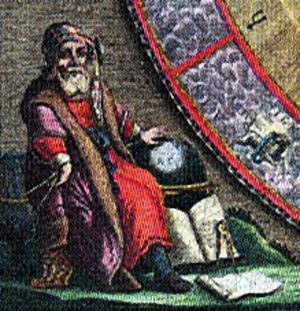
Aristarchos
Aristarchos, 310 f.Kr. – ca. 230 f.Kr., var en græsk matematiker, filosof og astronom. Han blev født på øen Samos, og var den første, der præsenterede en heliocentrisk model af solsystemet.